Scott Heckert

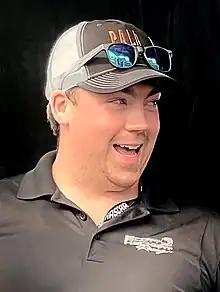
Heckert at Sonoma Raceway in 2022

Scott Rodgers Heckert (born November 21, 1993) is an American professional racing driver. He previously drove full-time in NASCAR for three years in the NASCAR K&N Pro Series East; in the last of those years, 2015, he finished second in the point standings. Heckert has also driven in the ARCA Racing Series, the Blancpain GT World Challenge America, NASCAR Cup Series, and the NASCAR Xfinity Series during his career.